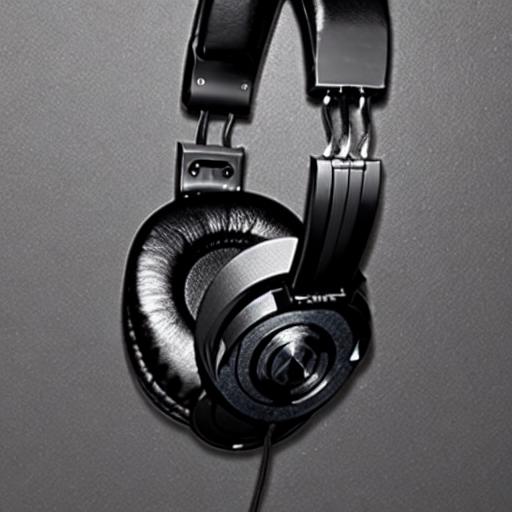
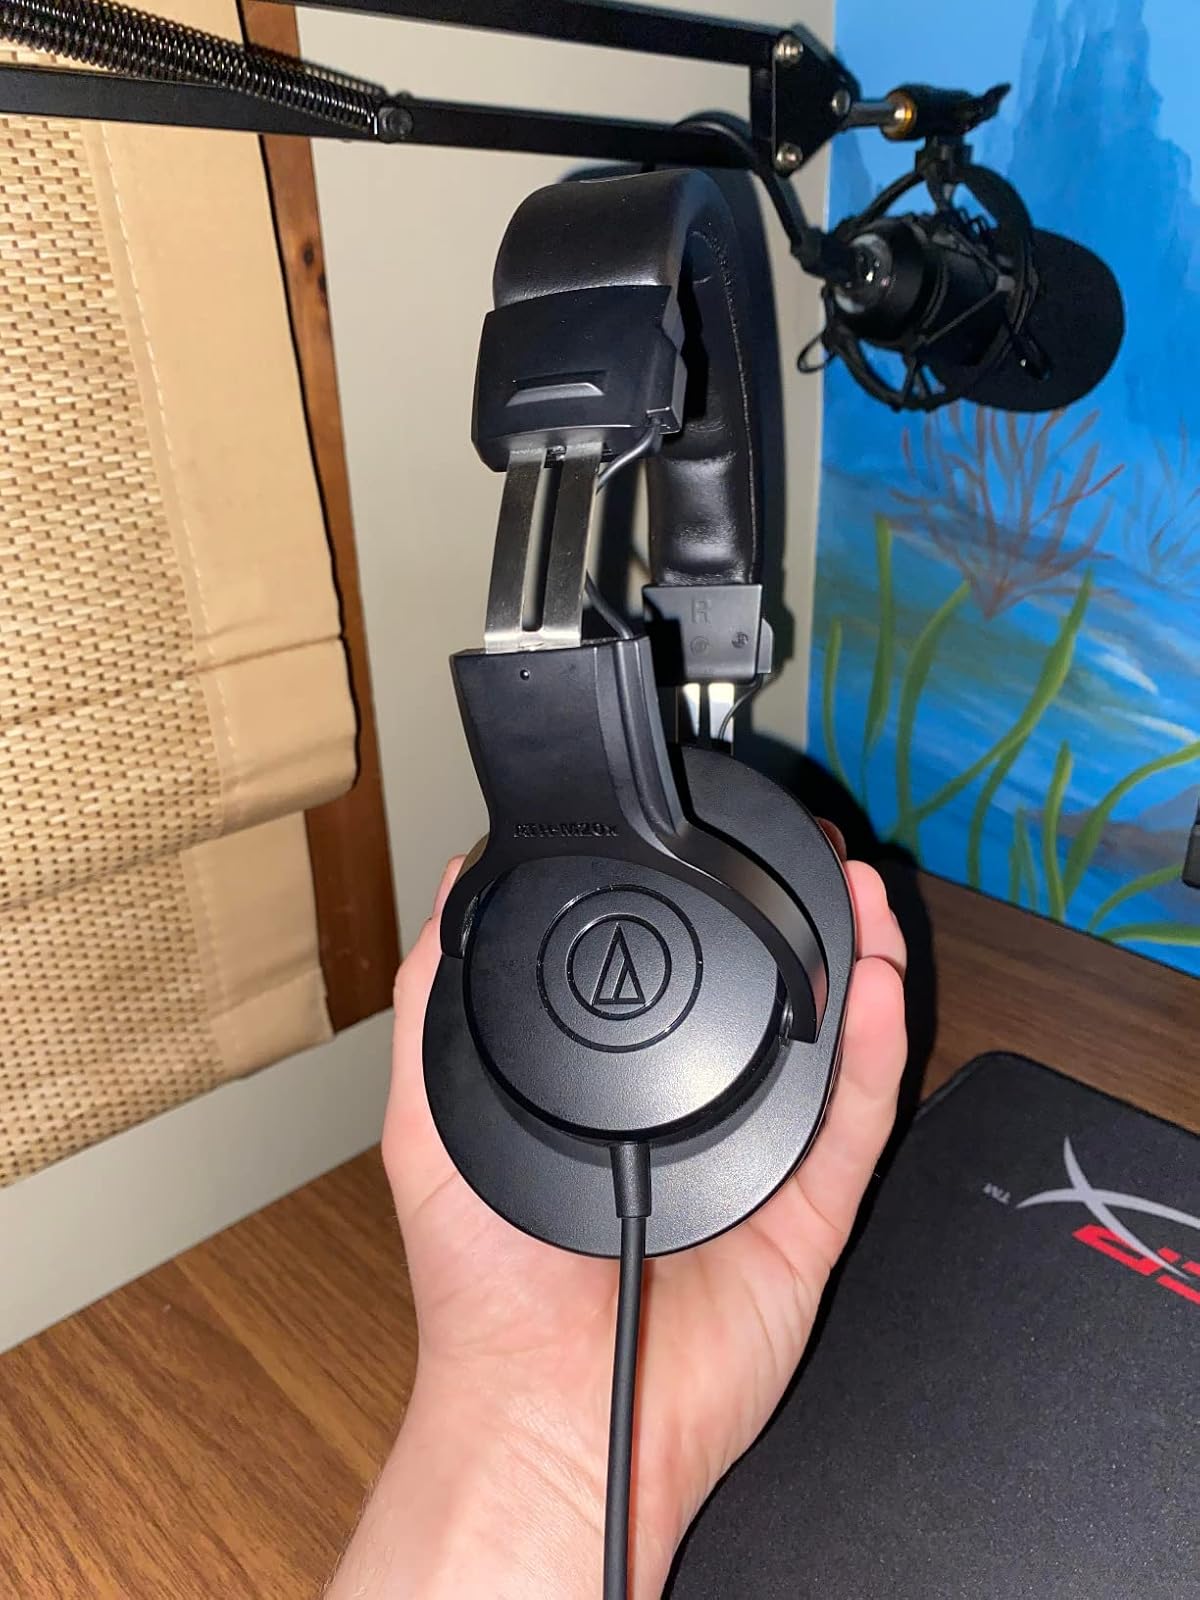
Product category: headphones
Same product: no